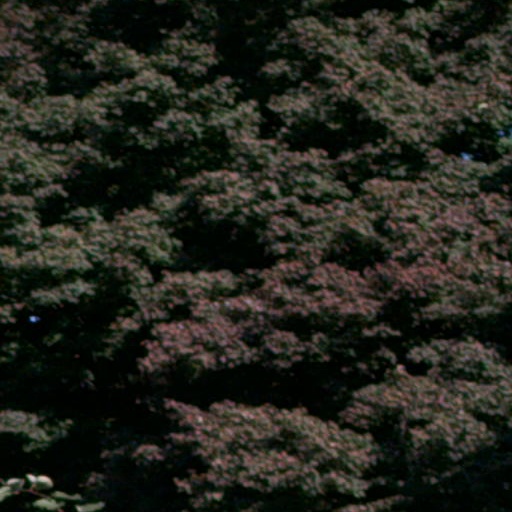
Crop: cassava